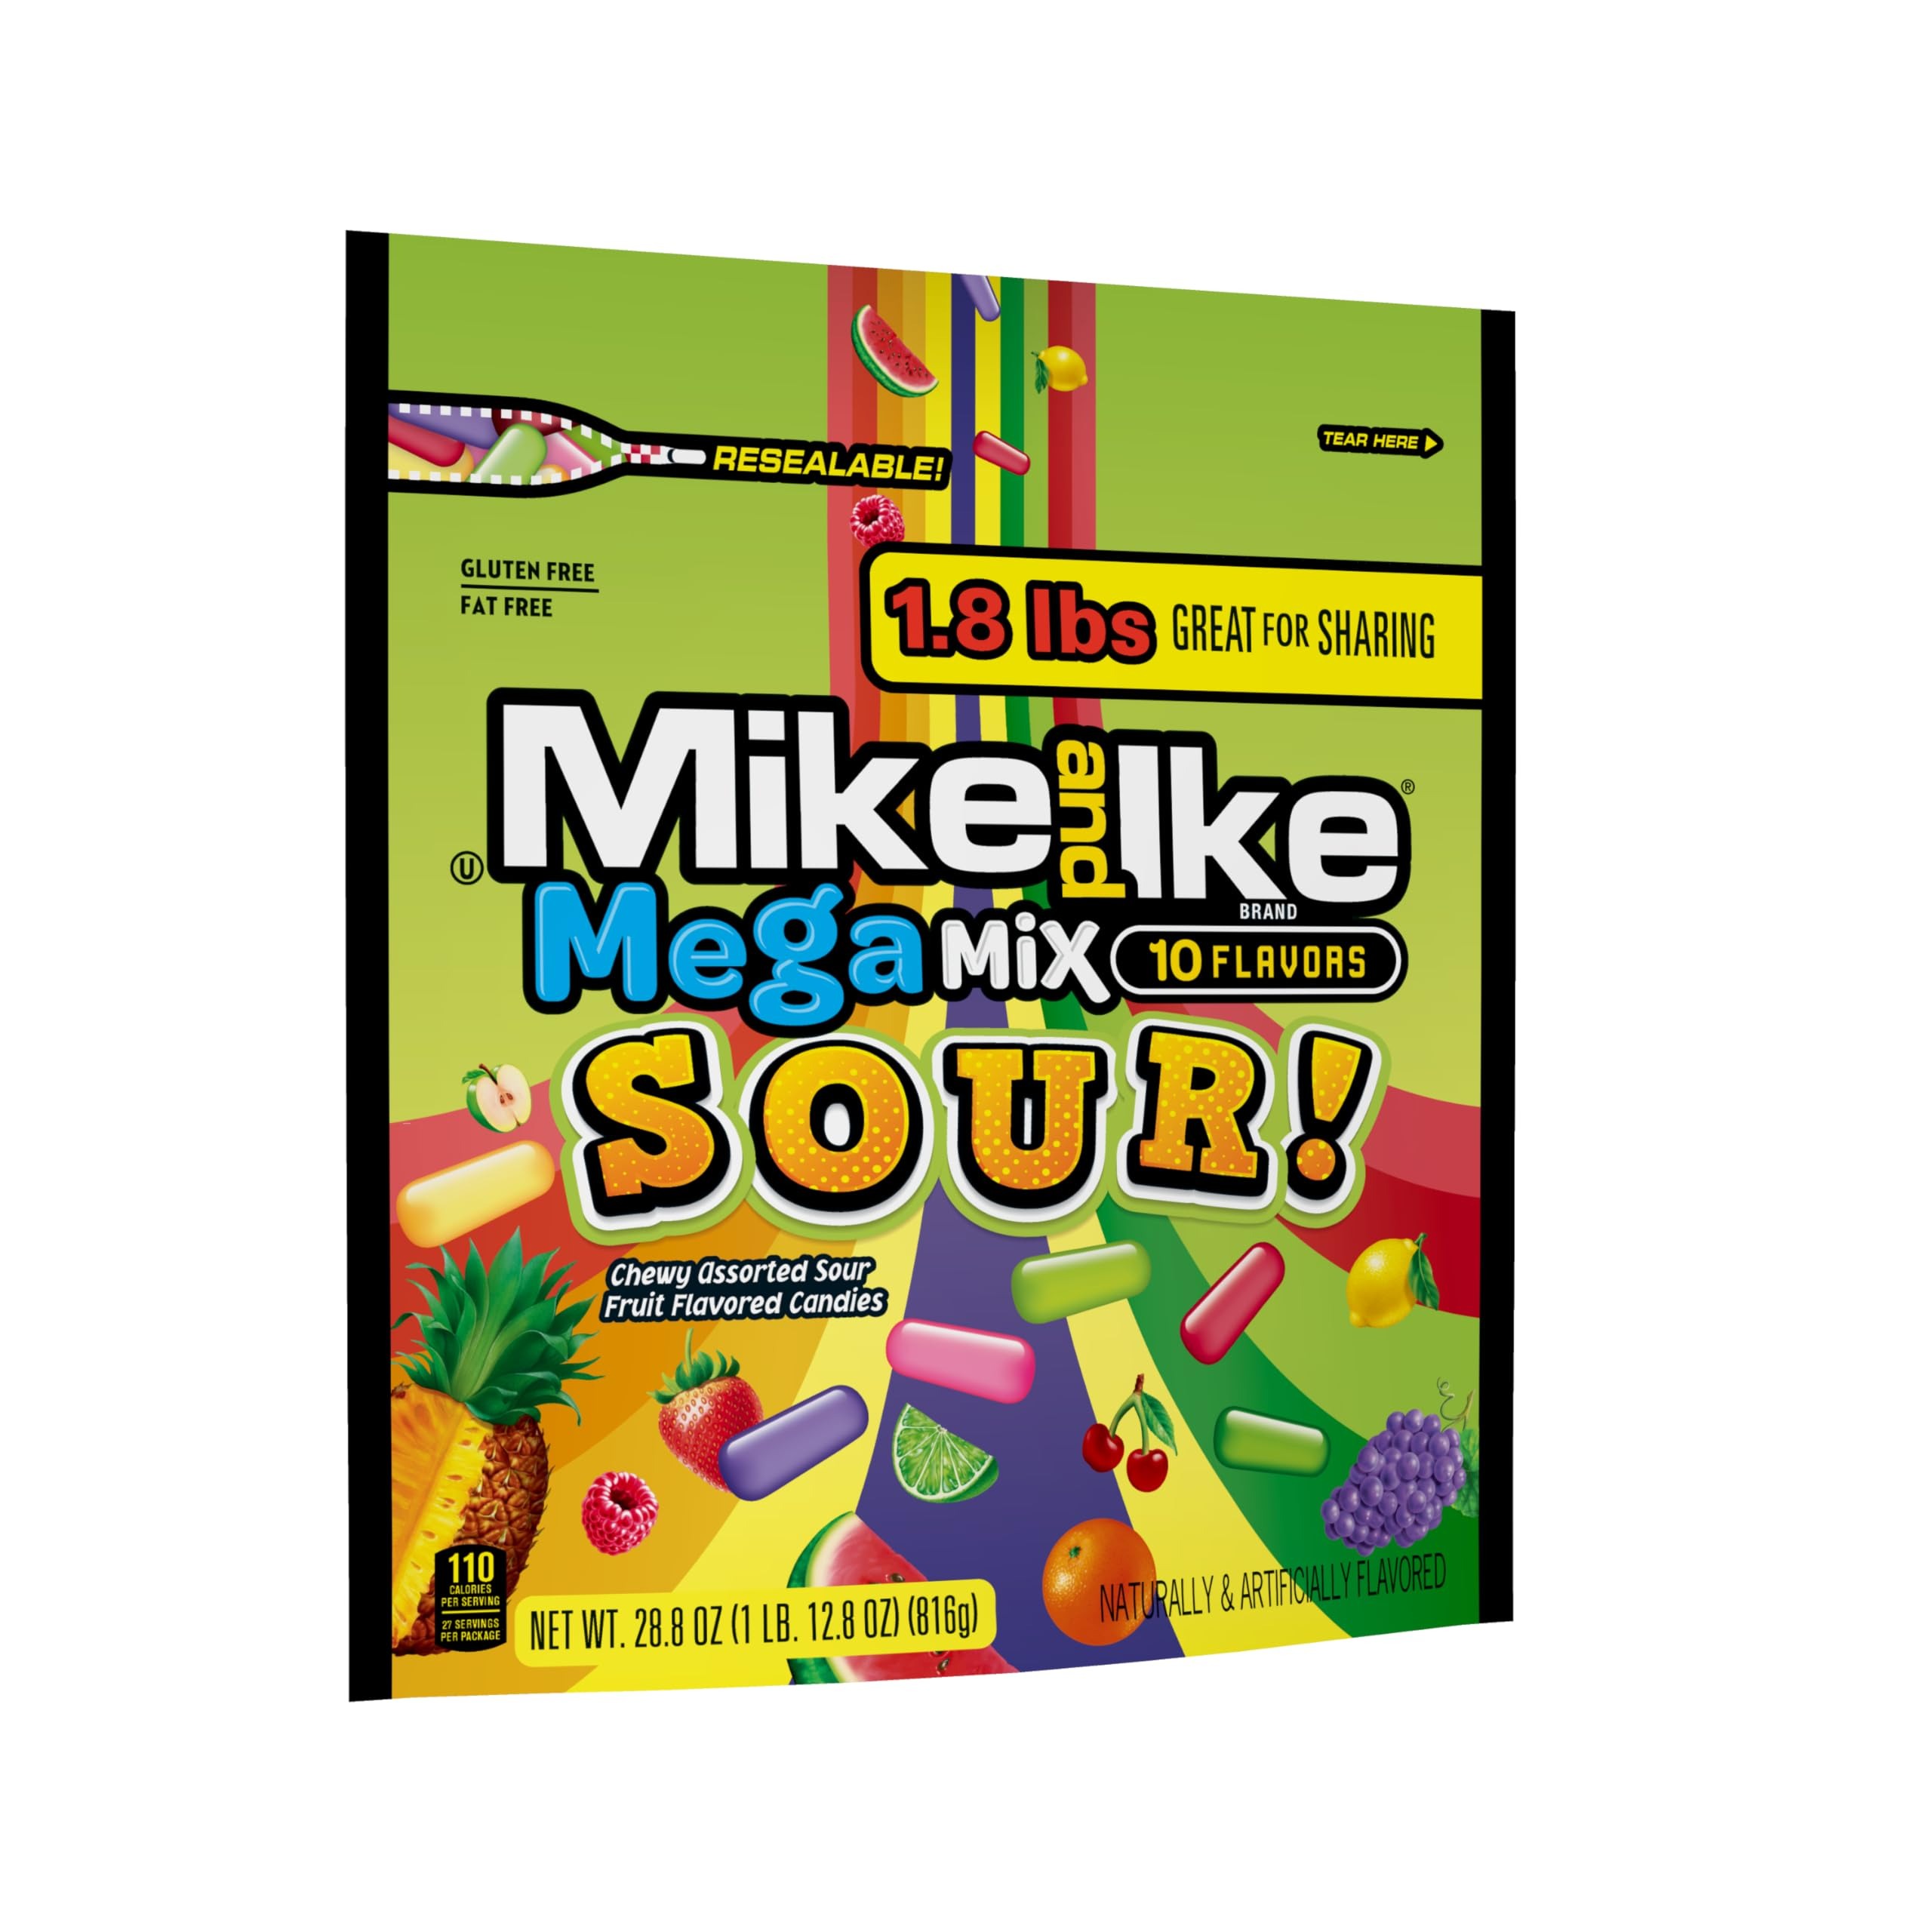
Item Name: Mega Mix Sour Mike and Ike Candy, 28.8 Ounce Bag (Pack of 1), Chewy Candy, Vending Machine Candy, Gummy Candy Mix, Sour Candy
Bullet Point 1: Pucker up for a burst of sour fruit flavors with Mike and Ike Mega Mix Sour! This candy mix packs ten mouthwatering varieties, including zesty apple, tangy cherry, electrifying limeade, tropical pineapple, fizzy grape soda, juicy strawberry, bright lemon, fruity punch, sweet and sour watermelon, and shocking raspberry.
Bullet Point 2: 28.8 OUNCE BAG(1 PACK): Share the fun! Enjoy this 1 pack of 28.8 Ounce bag of Sour Mike & Ikes, perfect for satisfying your sweet tooth or spreading the fruity fun with friends and family.
Bullet Point 3: Perfect for school kids, lunchboxes, favors, parties, festivities, holiday celebrations, and sharing with your cherished family and friends — these treats are a delightful addition to any occasion.
Bullet Point 4: Since 2003, The Hampton Popcorn & Candy Company has been delighting taste buds with a delectable assortment of popcorn and candy treats, perfect for every occasion.
Product Description: Pucker up for a burst of sour fruit flavors with Mike and Ike Mega Mix Sour! This candy mix packs ten mouthwatering varieties, including zesty apple, tangy cherry, electrifying limeade, tropical pineapple, fizzy grape soda, juicy strawberry, bright lemon, fruity punch, sweet and sour watermelon, and shocking raspberry.
Value: 28.8
Unit: Ounce

Price: 13.99